Lord Augustus Loftus

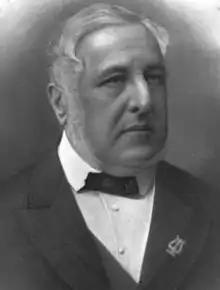
Lord Augustus Loftus by unknown photographer

Lord Augustus William Frederick Spencer Loftus, (4 October 1817 – 7 March 1904), was a British diplomat and colonial administrator. He was Ambassador to Prussia from 1865 to 1868, to the North German Confederation from 1868 to 1871 and to the Russian Empire from 1871 to 1879 and Governor of New South Wales from 1879 to 1885.